Helmand province campaign

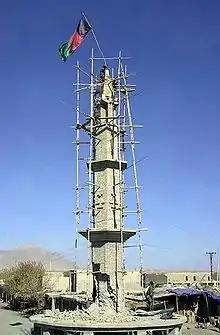
An Afghan flag was raised at the highest point in Musa Qalah, Afghanistan on Dec. 11, 2007 after Afghan National Security Forces, along with Coalition forces, retook the town from insurgent forces following several days of combat.

After May 18, 2006, coalition troops were deployed in Musa Qala, to defend the district centre. Serving also as a prison and police station, the district centre was situated in the middle of the town, a situation that greatly hampered the defenders. The garrison consisted of some 80 Afghan policemen, who were more of a militia than a police force, and were very unpopular among the local population.